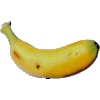
Label: banana_lady_finger